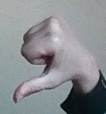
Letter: waw